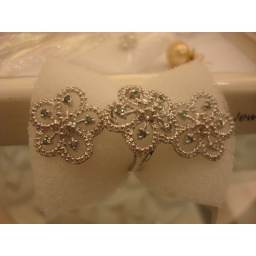
some new stocks on the store, hoping i'll buy. HAH! NOT!! rositas in rose cut in the center with blue diamonds